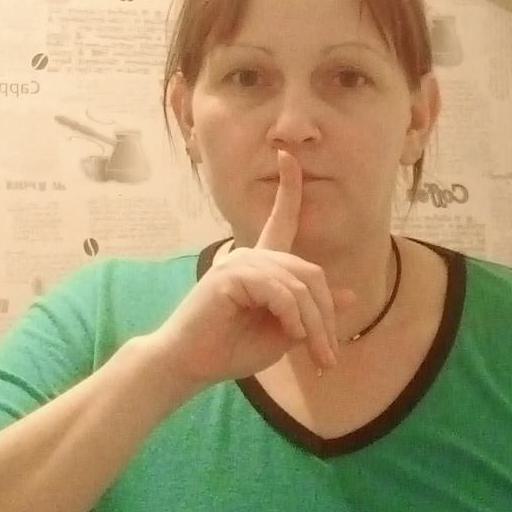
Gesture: mute